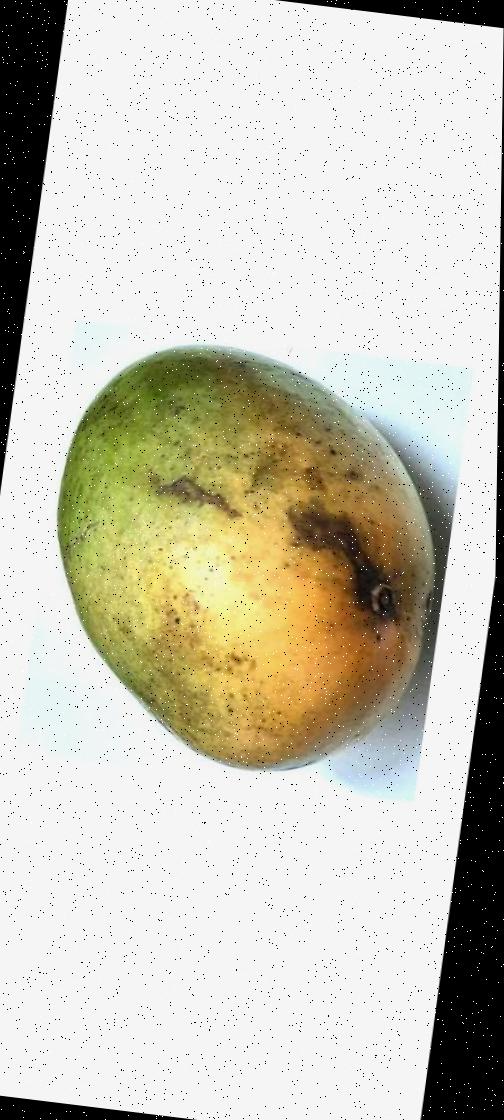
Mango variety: Rupali